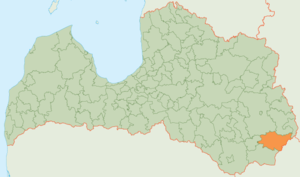
Dagda est un novads de Lettonie, situé dans la région de Latgale. En 2009, sa population est de 9 559 habitants.